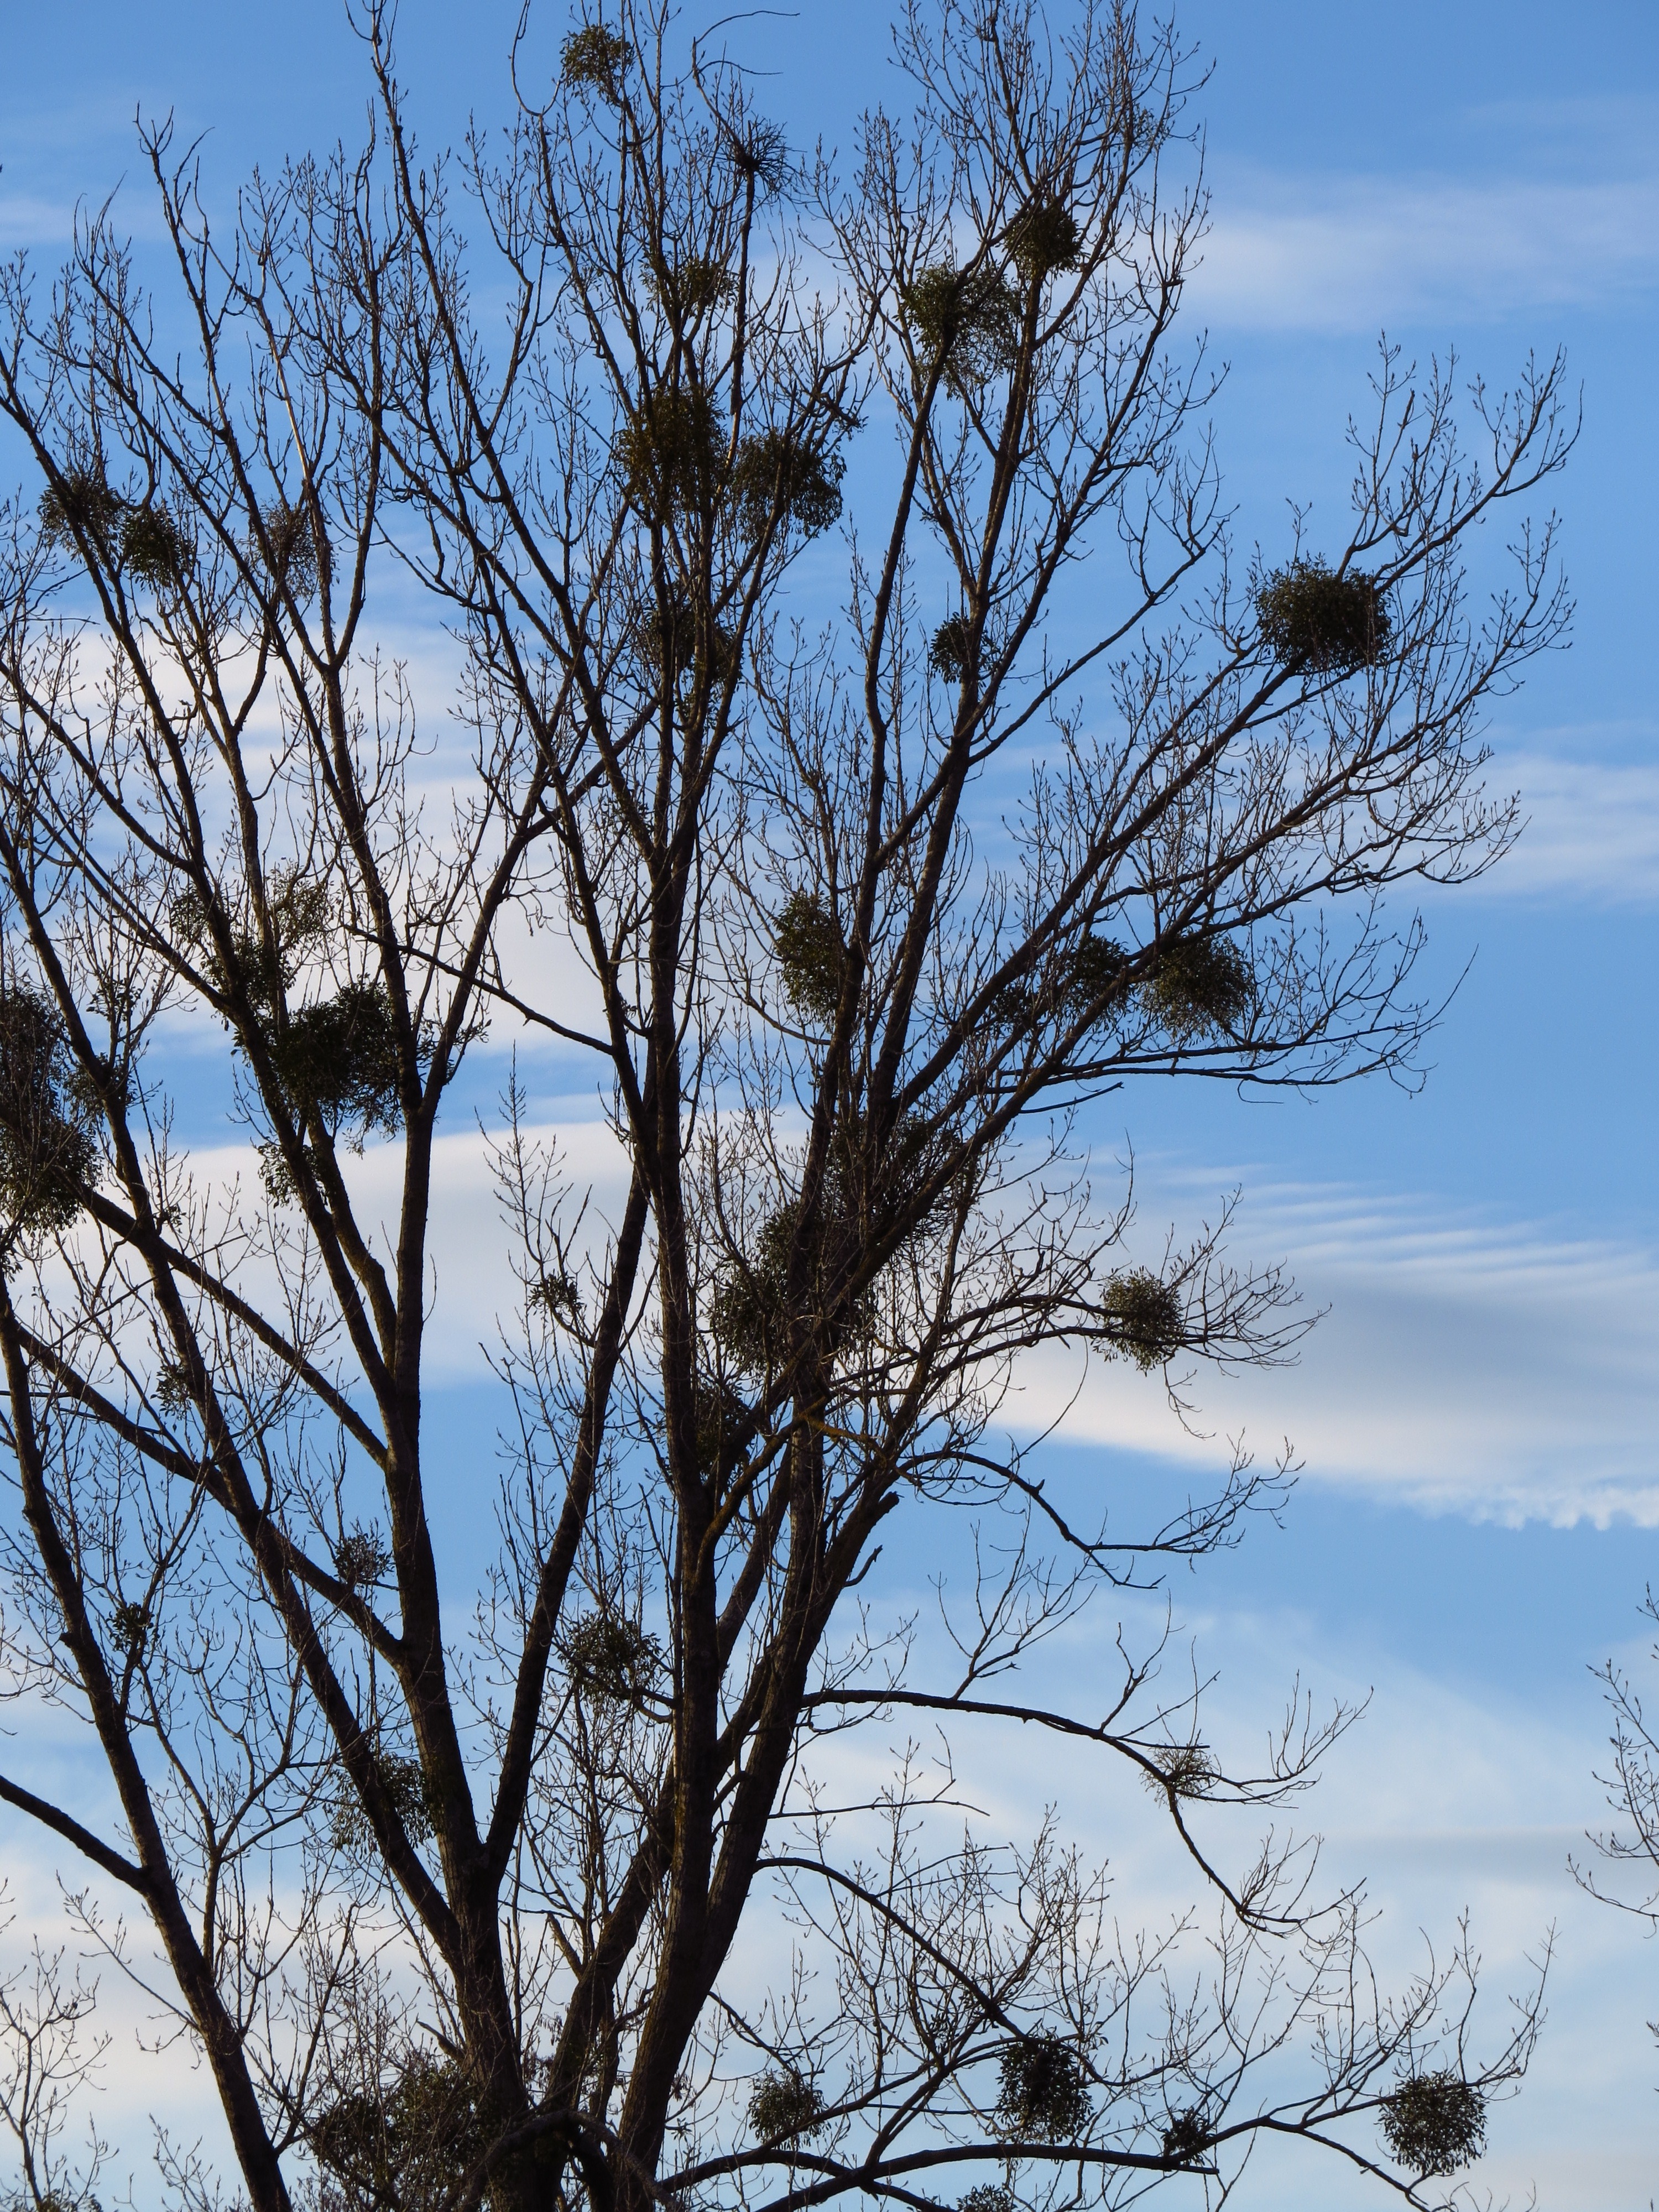
tree, nature, branch, silhouette, snow, winter, plant, sky, warm, leaf, flower, clear, blue, parasite, black, season, crown, aesthetic, sunny, clouds, branches, cirrus, beautiful, hell, poplar, viscum, mistletoe, federwolke, white poplar, woody plant, sandalwood crop